Sky position (RA, Dec in degrees): 127.677, 10.578
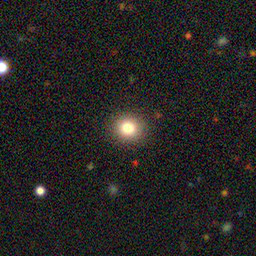
Galaxy morphology: Round Smooth Galaxies